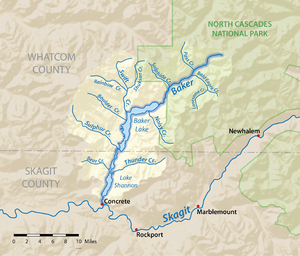
Le lac Shannon est un lac relevant du comté de Skagit, dans le Washington, aux États-Unis, sur la Baker, un des principaux affluents du fleuve le Skagit.
La rivière Baker est un affluent d'environ 48 km de long du fleuve Skagit dans le nord-ouest de l'État de Washington aux États-Unis. La rivière s'écoule dans la région des North Cascades à l'est du mont Baker dont son nom est issu. Une partie du bassin de la rivière s'étend par ailleurs au sein du parc national des North Cascades. La rivière traverse la localité de Concrete près de sa confluence avec le fleuve et est équipée de deux barrages hydroélectriques gérés par la société Puget Sound Energy.